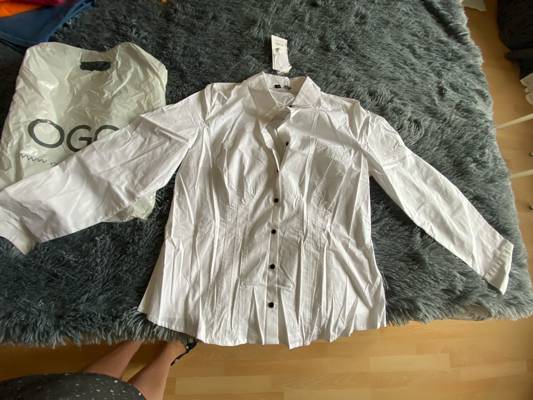
Waste category: clothes